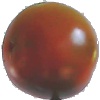
Label: Tomato Maroon 1